Naval Station Bremerton

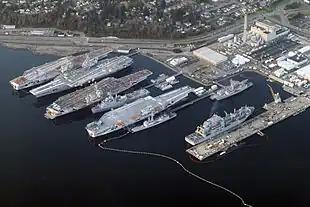
Aircraft carriers stored at the Bremerton in Bremerton in 2012. From left to right: , , and .

Naval Station Bremerton is a former station of the United States Navy that was merged with Naval Submarine Base Bangor into Naval Base Kitsap in 2004. Kitsap serves as host command for the Navy's fleet throughout the Pacific Northwest. It is home to the Puget Sound Naval Shipyard and Intermediate Maintenance Facility. In addition to performing drydock and overhaul services for active naval vessels, it is also home to an inactive ship facility for several decommissioned warships, including aircraft carriers. Naval Hospital Bremerton is also located aboard the installation as a tenant command.